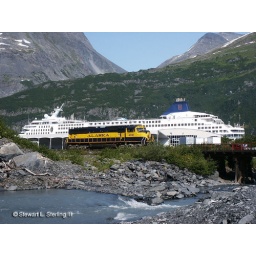
4008 sitting in Whittier beside the Cruise ship dock on July 15, 2005.